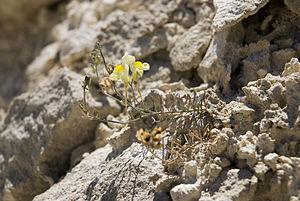
Linaria supina carrières de Saint-Vaast-lès-Mello (Oise), France